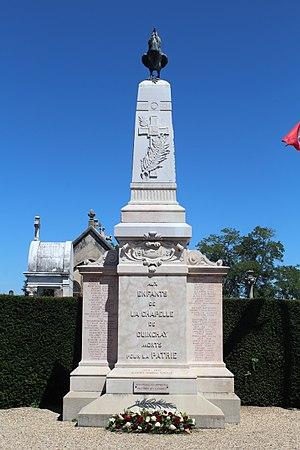
Monument aux morts de La Chapelle-de-Guinchay.
Un monument aux morts est un monument érigé pour commémorer et honorer les soldats, et plus généralement les personnes tuées ou disparues par faits de guerre.
Le coq est un des motifs assez fréquents parmi les ornements des monuments aux morts de France. Il peut être représenté :